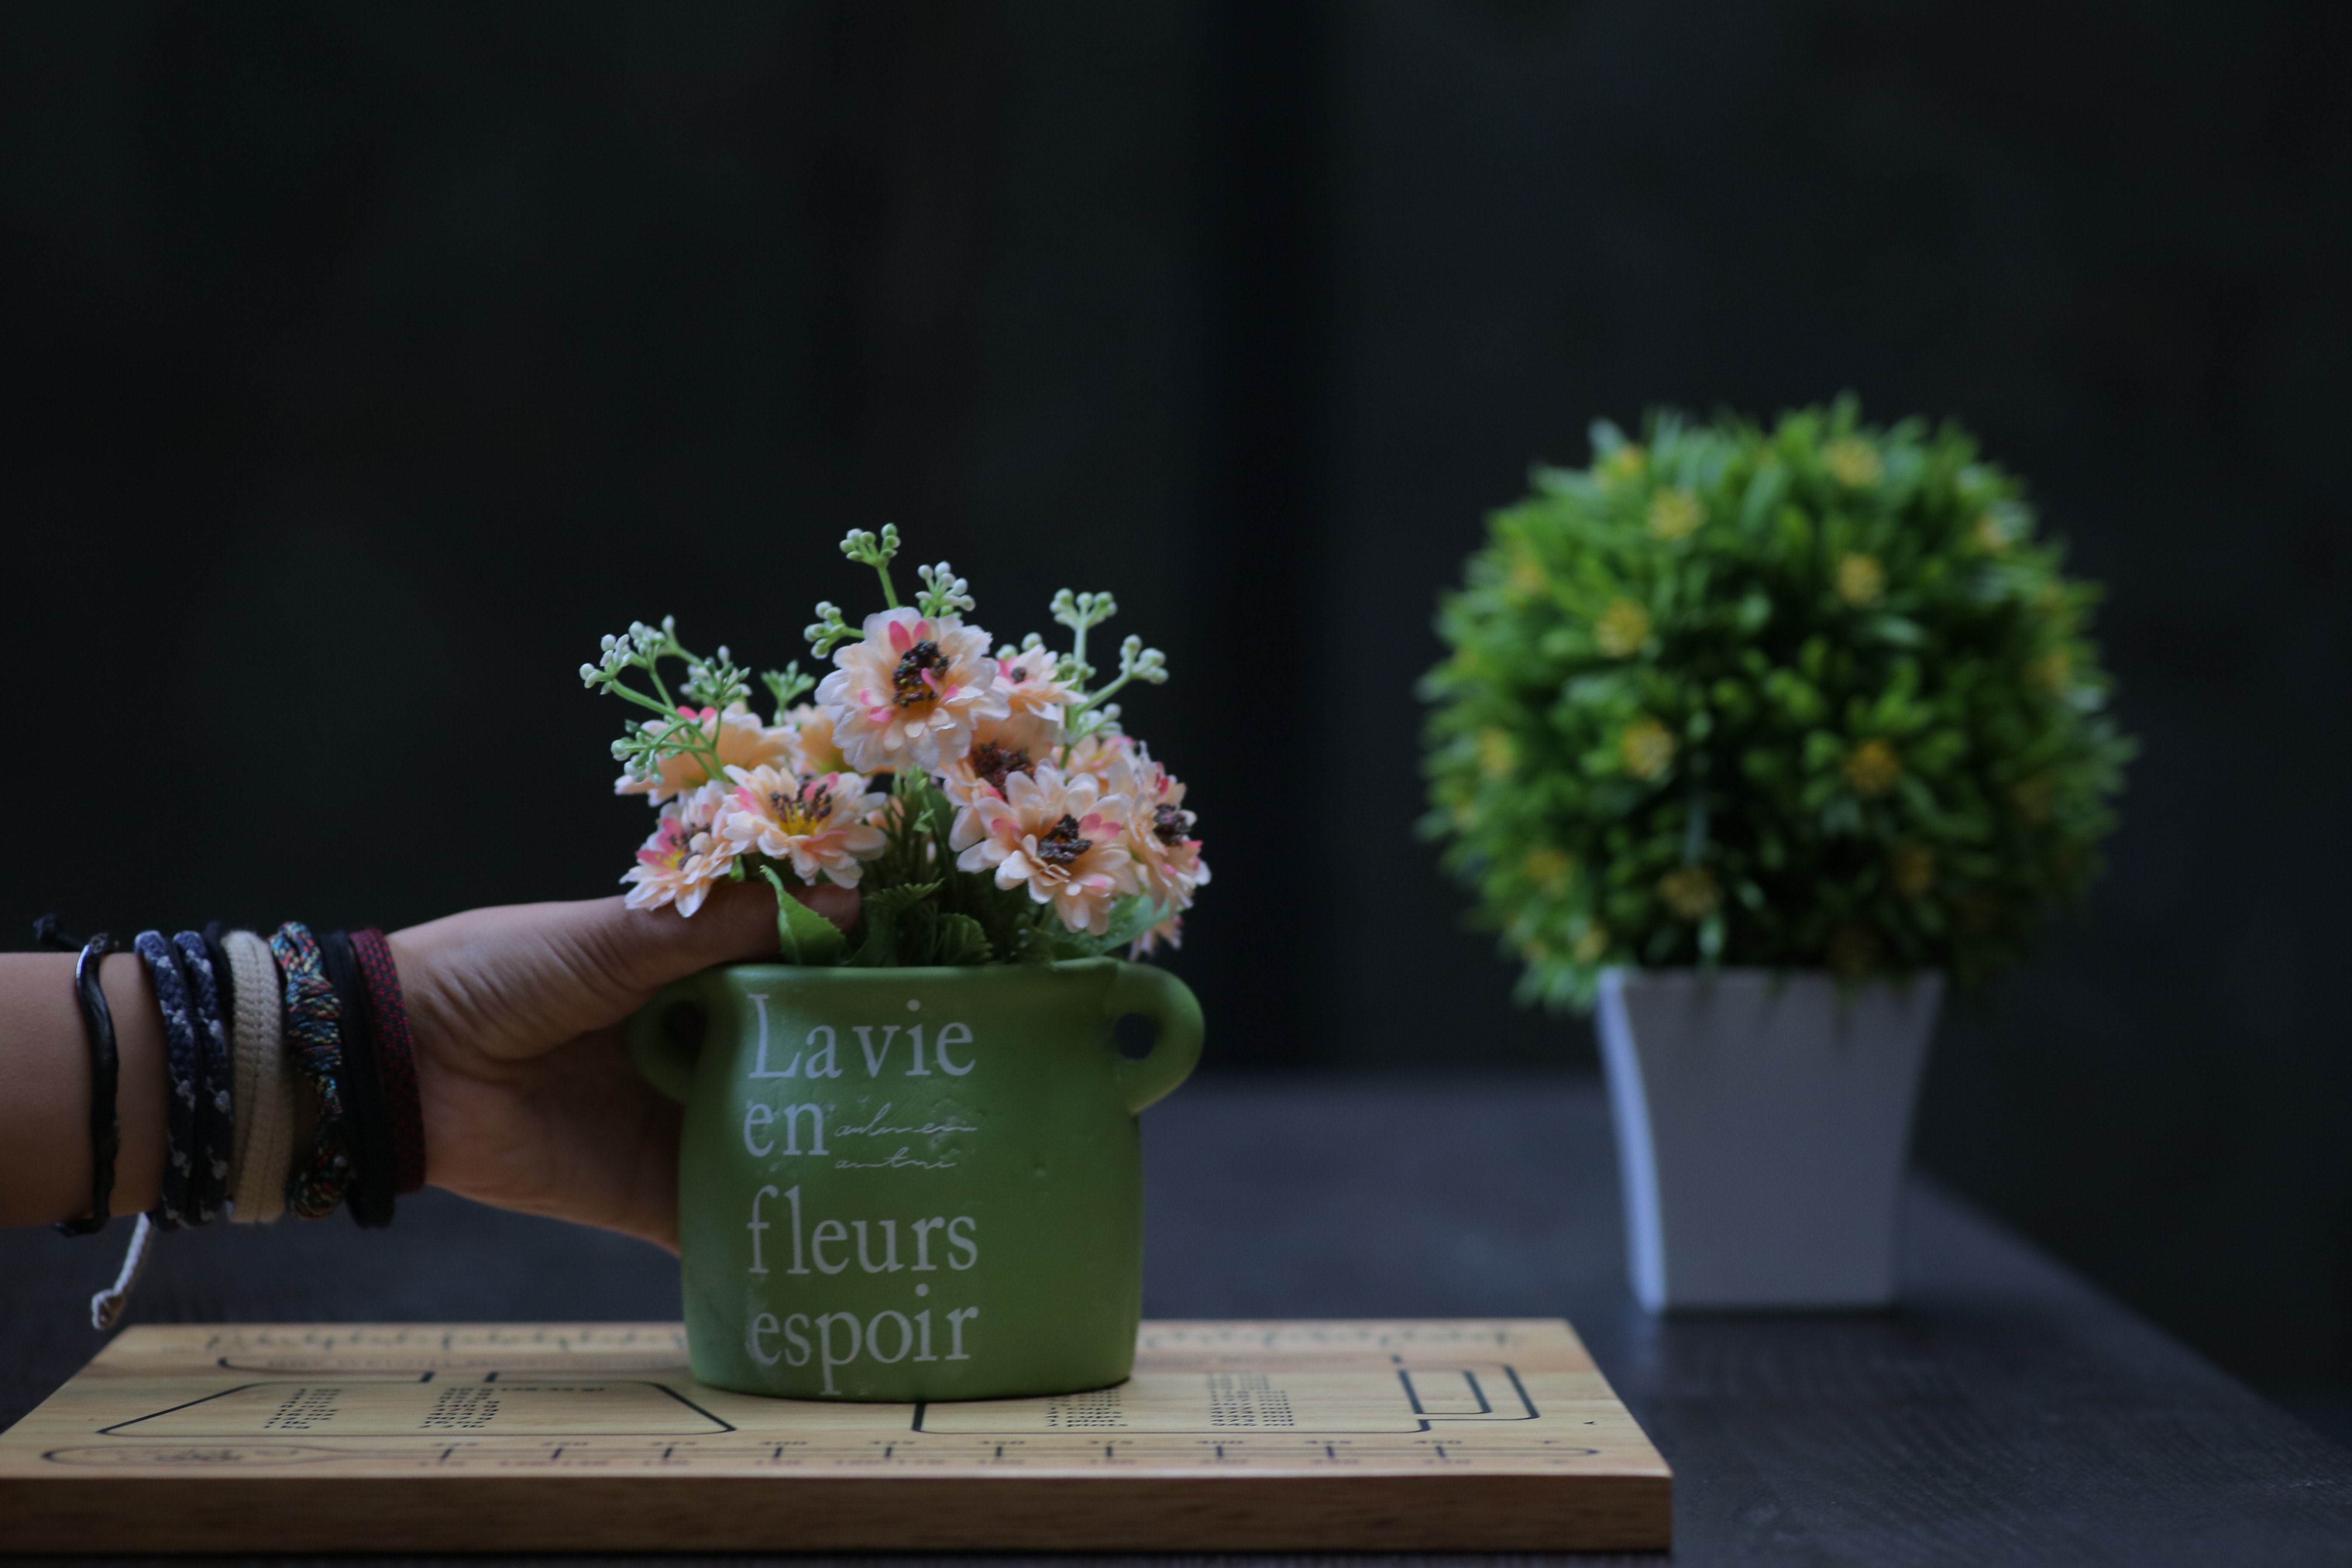
green, flowerpot, flower, floristry, houseplant, floral design, flower arranging, plant, botany, ikebana, still life photography, cut flowers, bouquet, still life, annual plant, table, art, vase, herb, plant stem, wildflower, centrepiece